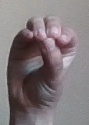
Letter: ha